Political activism in Kerala

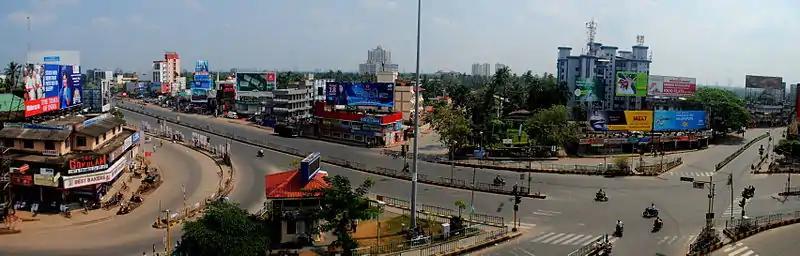
Vyttila junction during a hartal

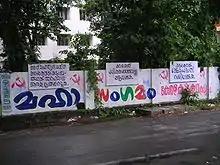
Mural by Farmers' Union, Alappuzha

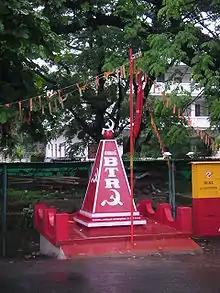
Ranadive Memorial, Alappuzha

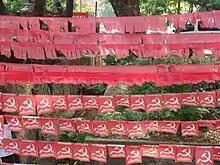
Election campaign in Kerala

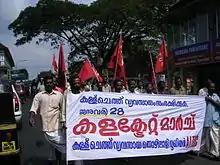
A rally by toddy worker's trade union

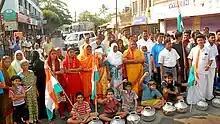
Vypin Strike

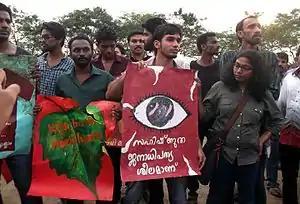
Kiss of Love protest 2014

Kerala is a politically-active society in India, with a politically active and aware population. Many of the news events happening in Kerala are related to the political events happening in the state.